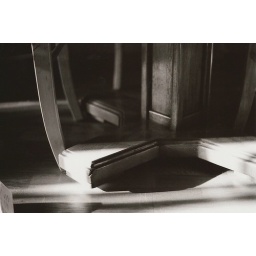
every little kids favorite spot. pentax k1000 with black and white film. i am in love.